Kendenup, Western Australia

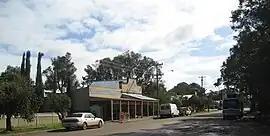
Ridge Brothers general store, Hassell Avenue, Kendenup

Kendenup is a small town and locality in the Great Southern region of Western Australia, within the Shire of Plantagenet. It is known for its view of Porongurup Range and the Stirling Range. It is south east of Perth and north of Mount Barker. The Great Southern Railway (established 1889) passes through the town, being one of the original stations on the line. At the 2006 census, Kendenup had a population of 1,290.